Imogen Heap

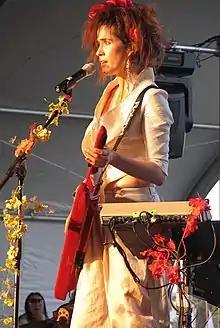
Heap performing at Coachella in 2006

In 2000, Heap and Sigsworth formed the electronic duo Frou Frou, with plans to record an album featuring a different singer, rapper, or poet on each song. She described the formation of the duo as "very organic and spontaneous". Heap also appeared as a featured vocalist on two songs"Dirty Mind" and "Rollin' and Tumblin'"from the 2001 album "You Had It Coming" by English guitarist Jeff Beck and on the American rock band Rustic Overtones' 2001 album "¡Viva Nueva!".